Lawrence J. DeLucas

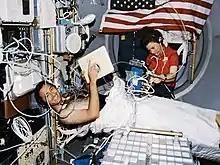
DeLucas and Bonnie J. Dunbar in Spacelab with the Lower Body Negative Pressure device

DeLucas was a member of the crew of Space Shuttle "Columbia" for STS-50 (June 25-July 9, 1992), the United States Microgravity Laboratory-1 (USML-1) Spacelab mission. Over a two-week period, the crew conducted a wide variety of experiments relating to materials processing and fluid physics. At mission conclusion, DeLucas had traveled over 5.7 million miles in 221 Earth orbits, and had logged over 331 hours in space.